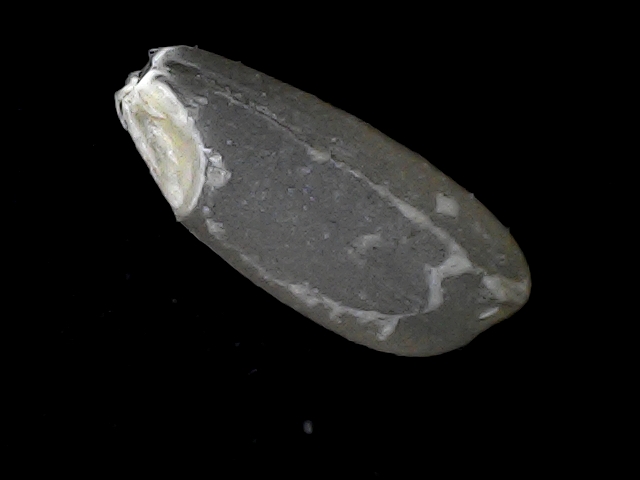
Rice variety: BD93